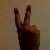
The image shows a hand gesture representing the number 2 in Indian Sign Language.